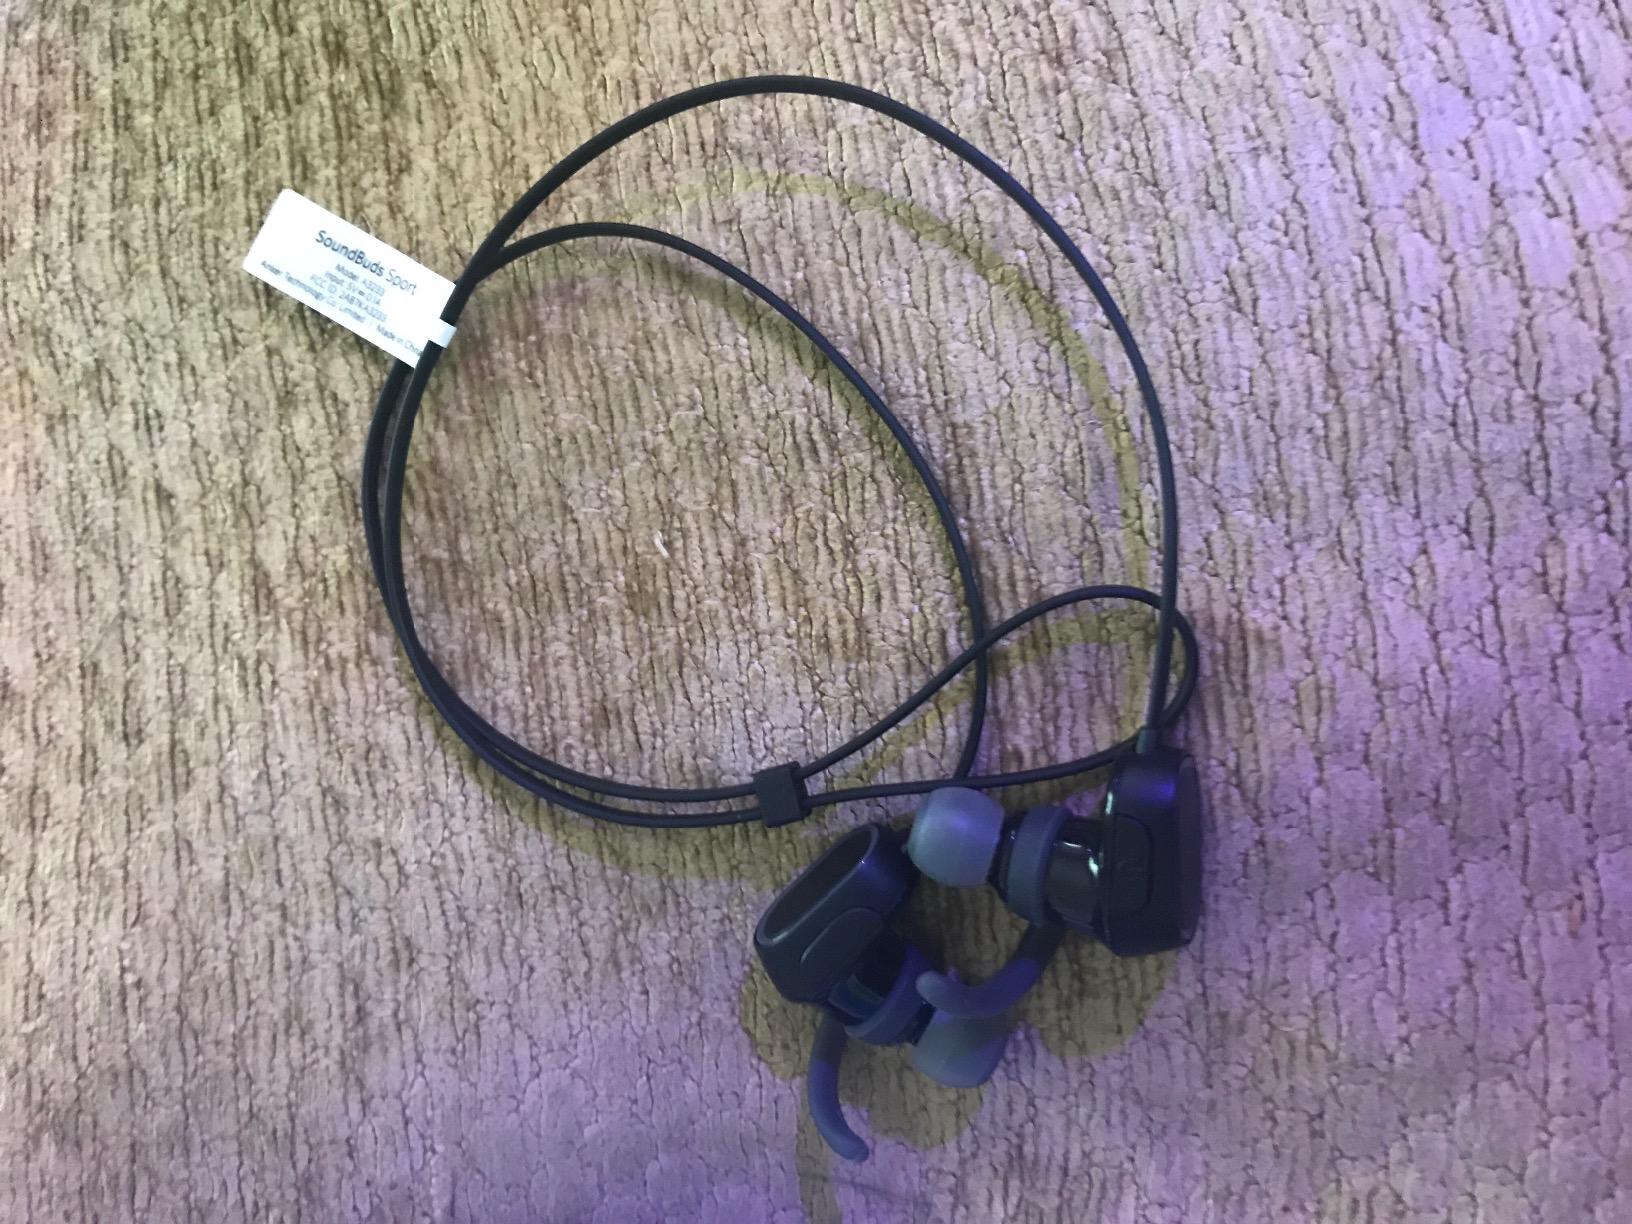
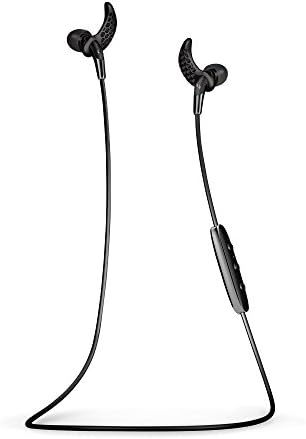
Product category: headphones
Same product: no